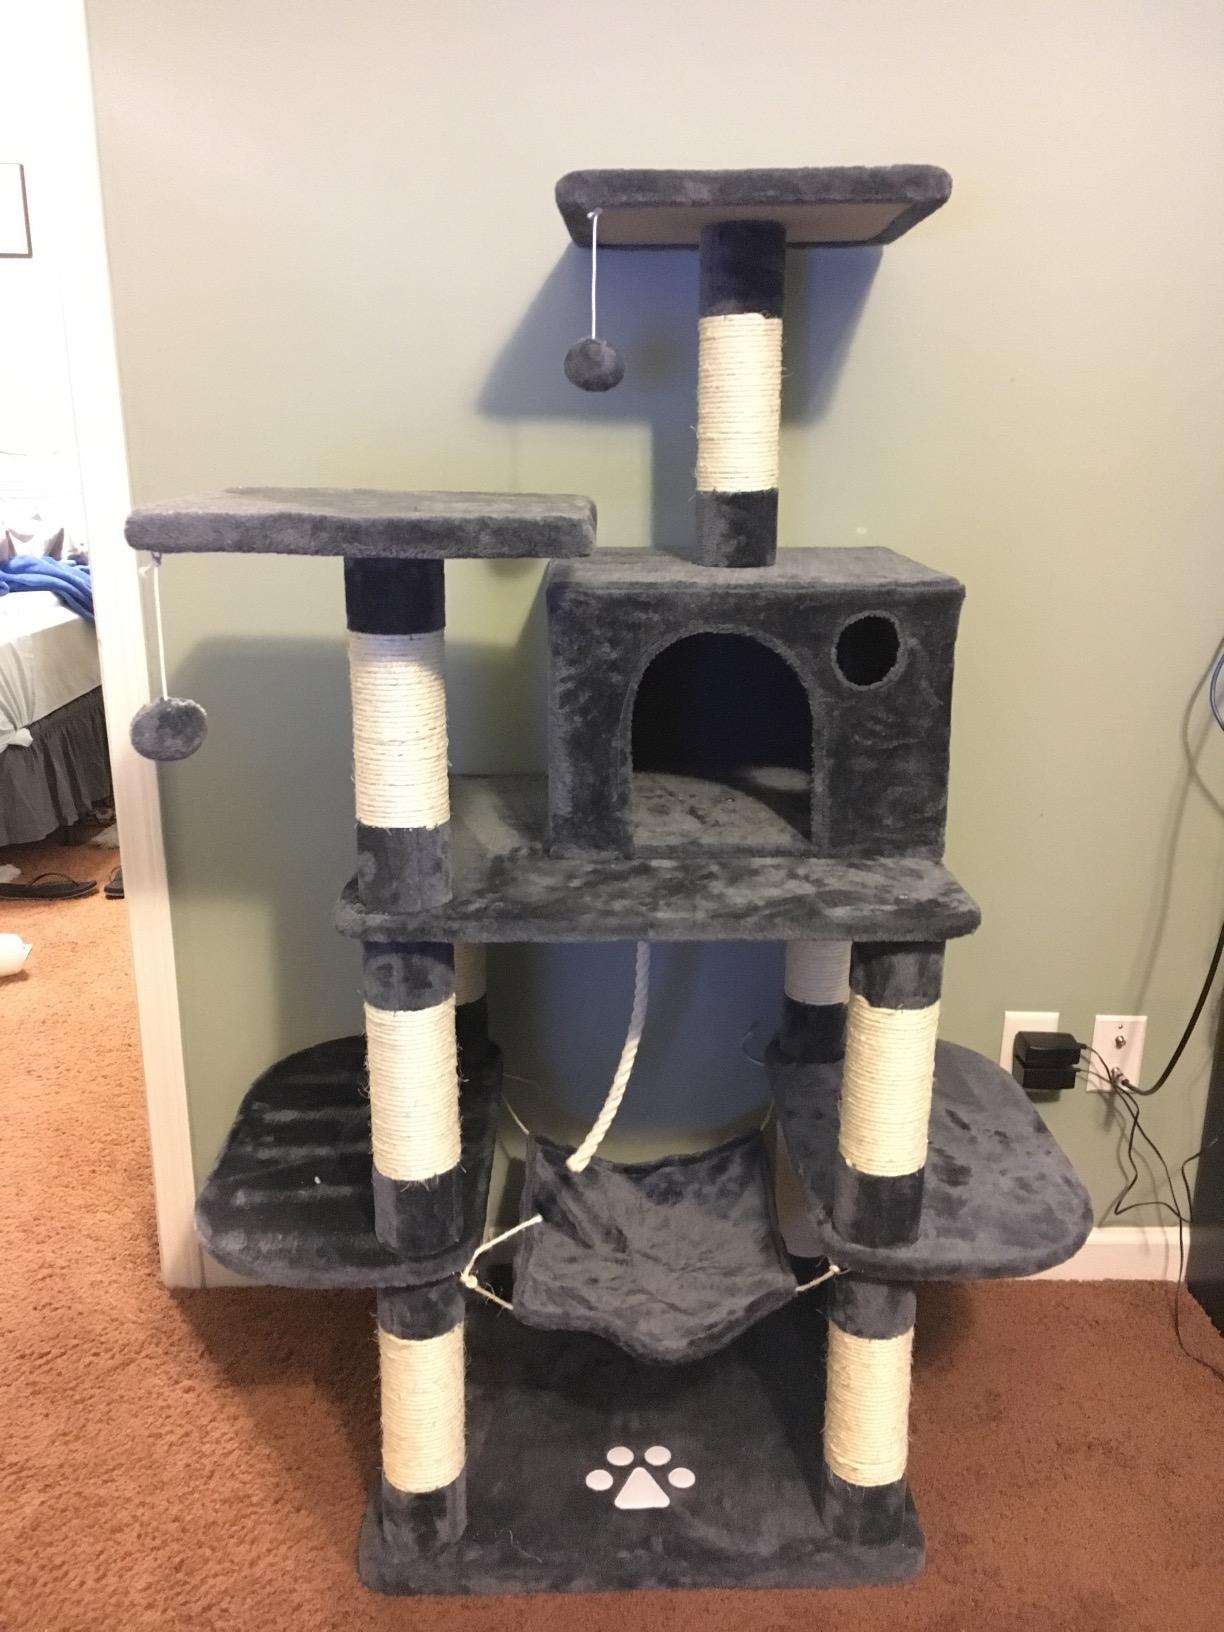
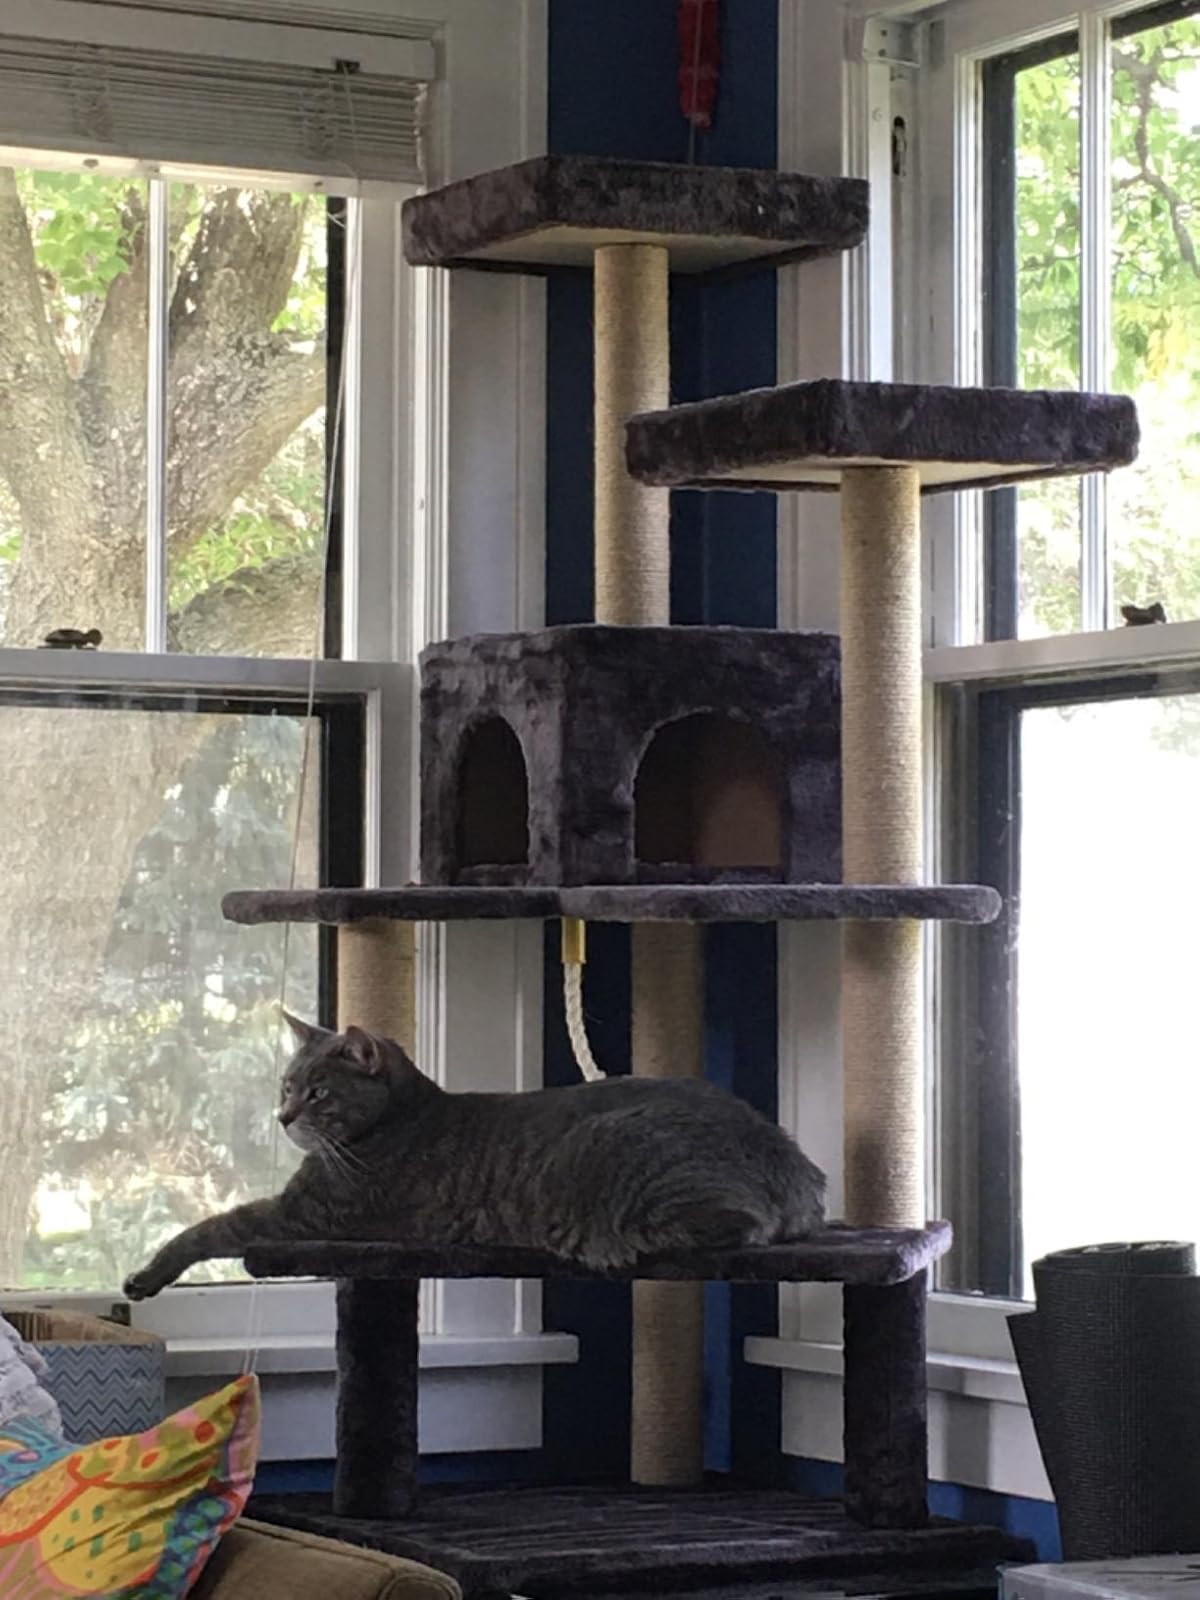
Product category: items_cat tree
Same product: no